Louis E. McComas

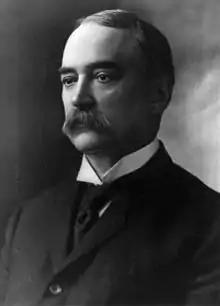

Louis Emory McComas (October 28, 1846 – November 10, 1907) was an American attorney, politician, and jurist who served as a member of both branches of the United States Congress and as an associate justice of the Supreme Court of the District of Columbia